Jean-Baptiste Martin

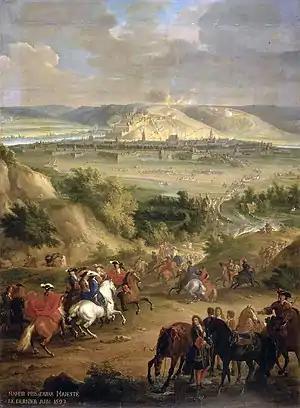
The Siege of Namur

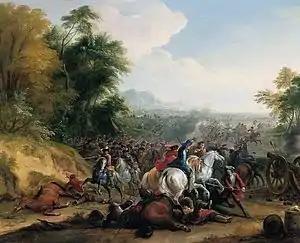
Cavalry Attack

Jean-Baptiste Martin (1659, Paris - 8 October 1735, Paris), known as "Martin des Batailles" was a French painter, decorator and designer who specialized in drawings for tapestries. He was best known for battle scenes, hence his nickname.